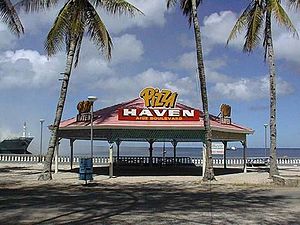
Nauru / Kultur / Dagens kultur
Pizzabod ved Aiue Boulevard; forretningerne gik det imidlertid også dårlig, og i dag er denne lukket.
Nauru, officielt Republikken Nauru, tidligere kendt som Pleasant Island, er en østat i Mikronesien i det sydlige Stillehav. Øen Banaba i Kiribati er Naurus nærmeste nabo og ligger 300 km mod øst. Med et areal på 21 km² er Nauru verdens mindste republik, mens befolkningstallet på 9.378 gør det til verdens næstmindste selvstændige stat efter Vatikanstaten.